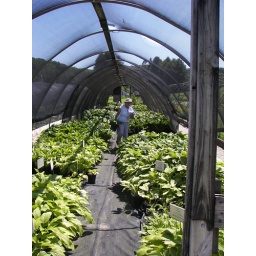
Anita browsing in one of many hoop houses